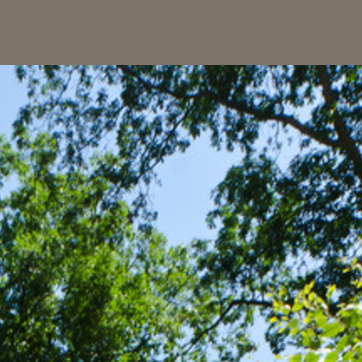
Material: sky